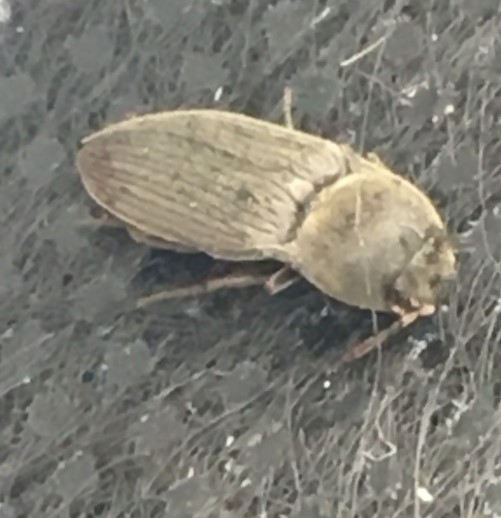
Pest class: clickbeetles_wireworms